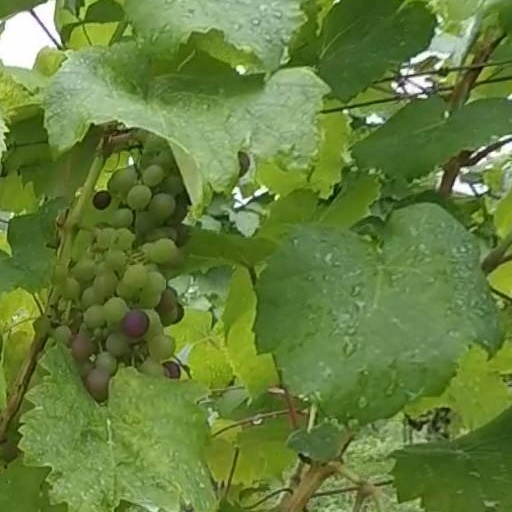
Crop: grape